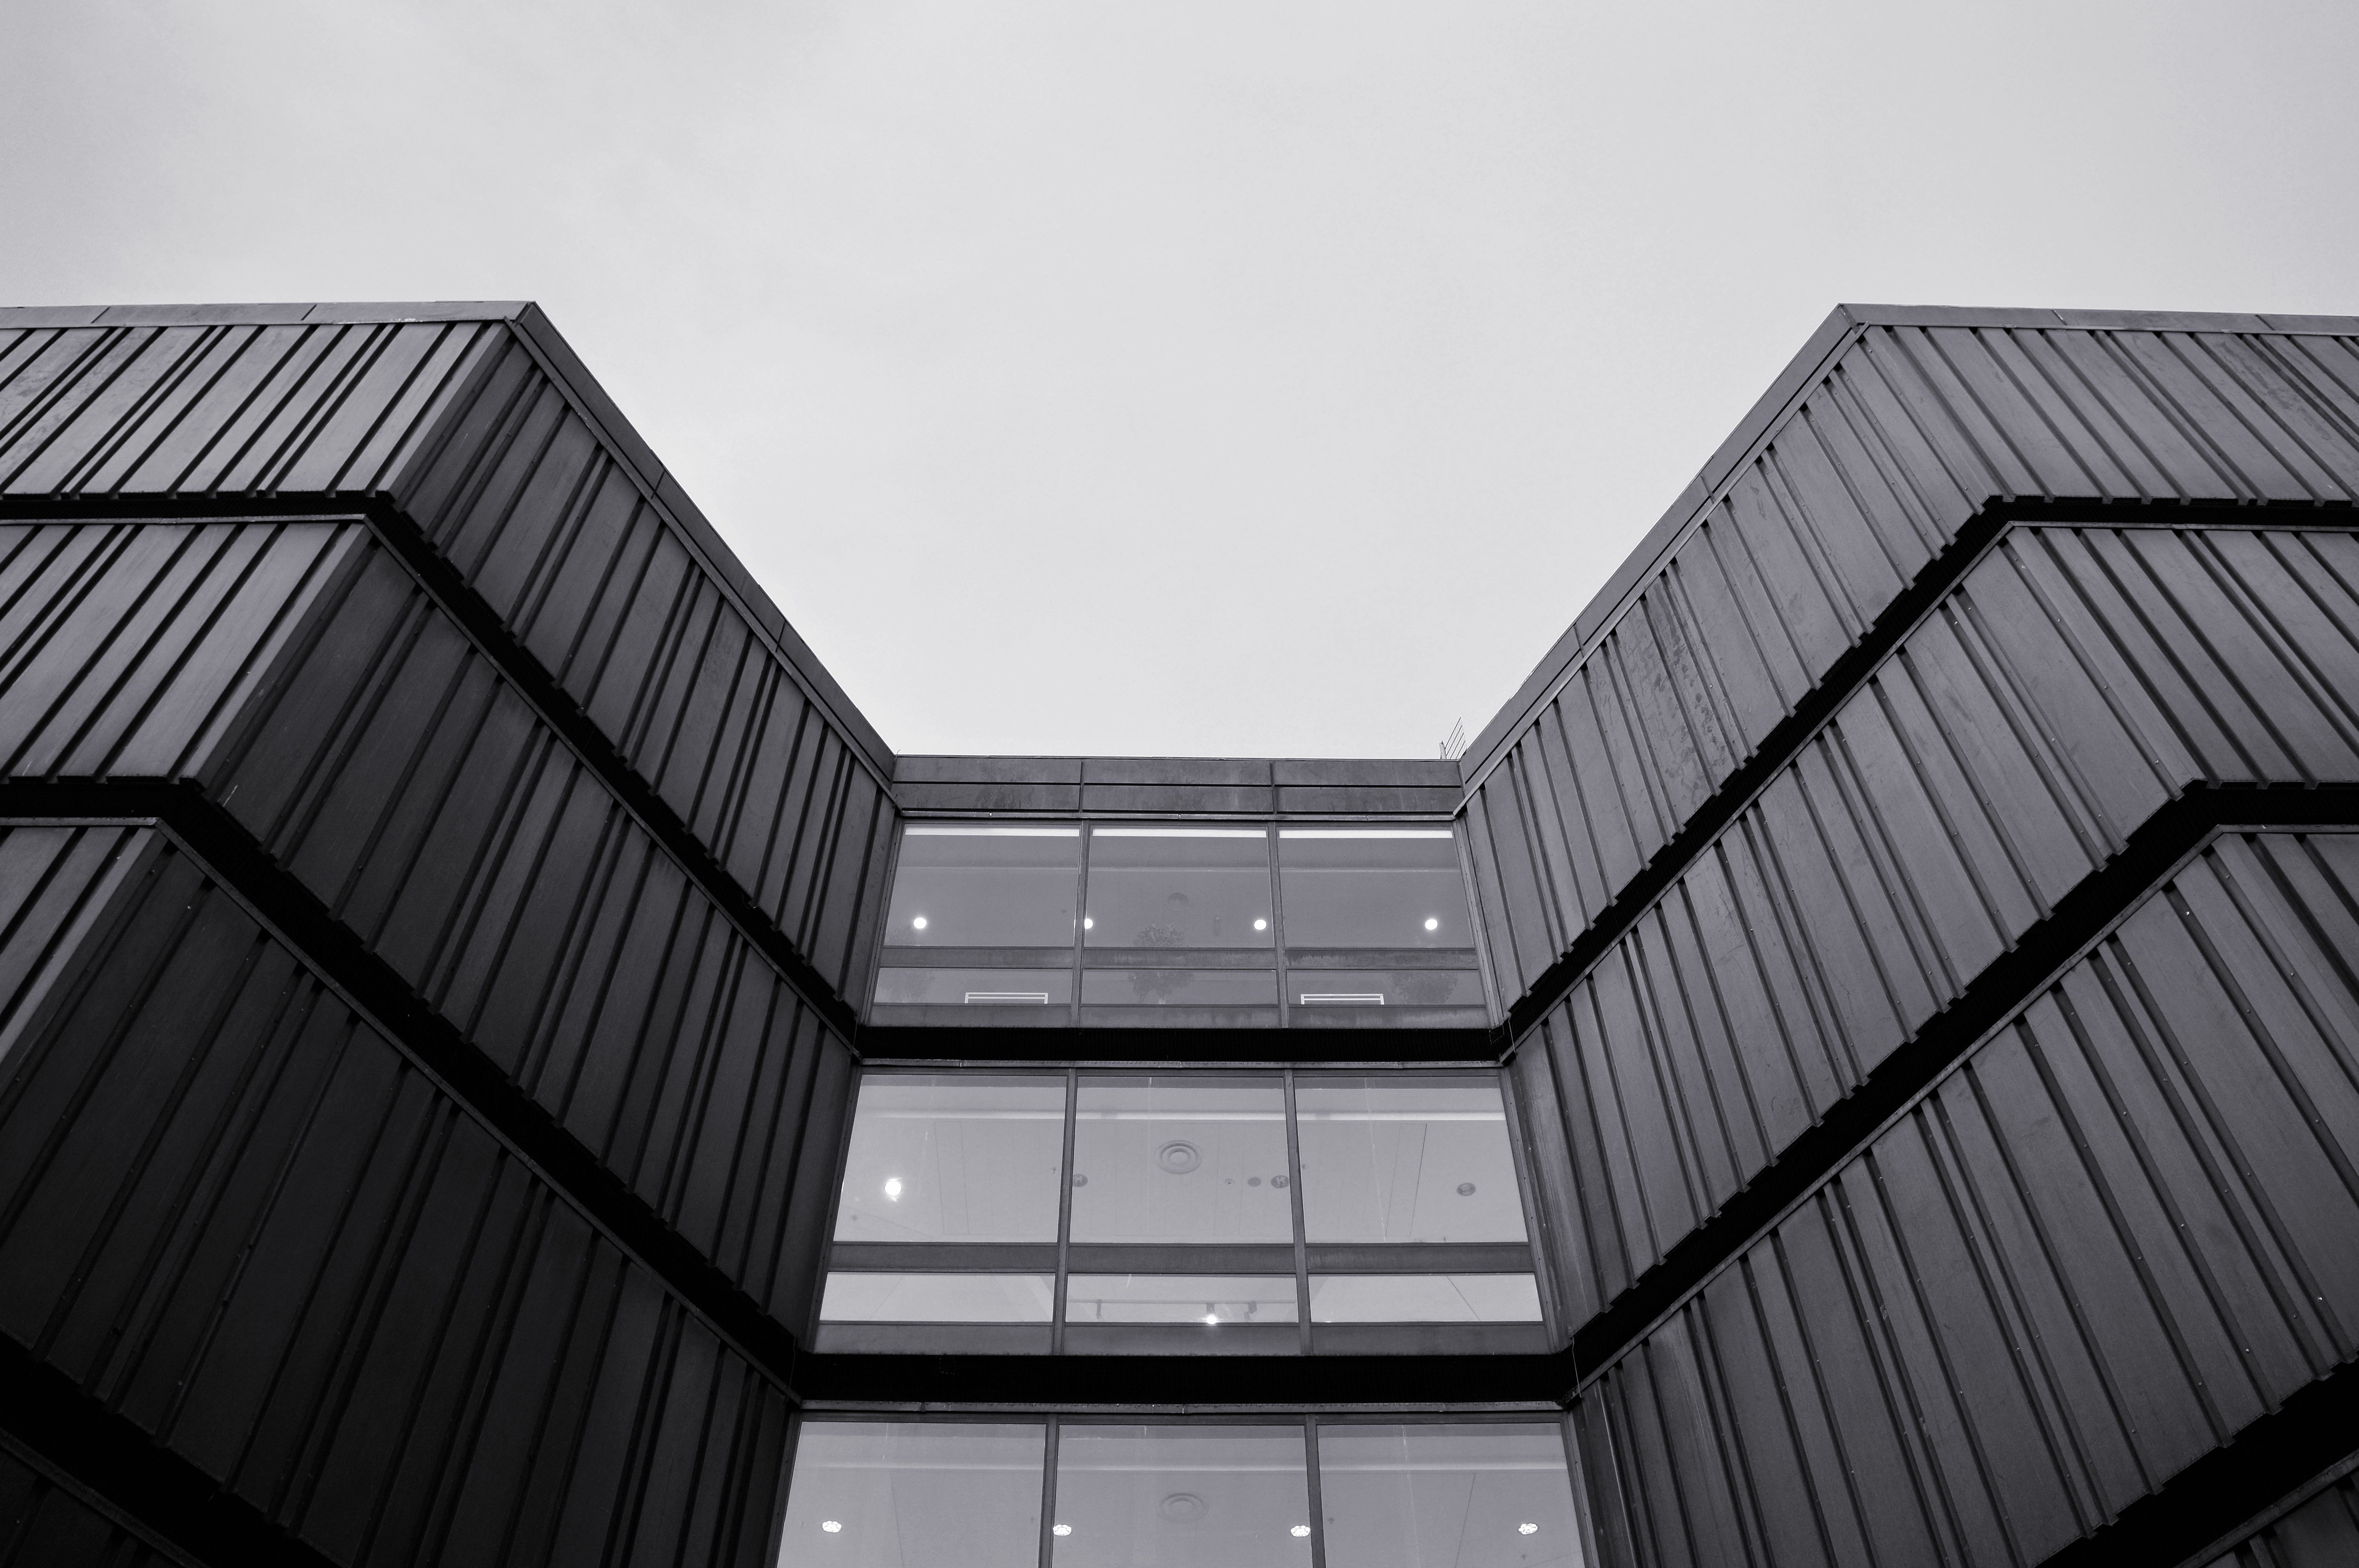
black and white, architecture, house, roof, skyscraper, line, facade, professional, black, monochrome, tower block, design, symmetry, shape, daylighting, monochrome photography, brutalist architecture